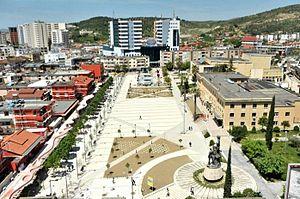
Lushnjë ou Lushnje est une municipalité du centre-ouest de l’Albanie. Capitale du district de Lushnje, elle est située dans la préfecture de Fier et abrite une population d’environ 83 659 habitants en 2011. Fondée à la fin du Moyen Âge, Lushnjë est surtout connue pour avoir abrité un important congrès national albanais en 1920.